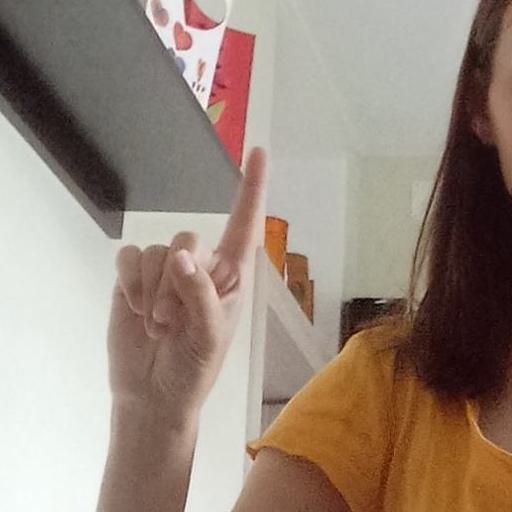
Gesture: one